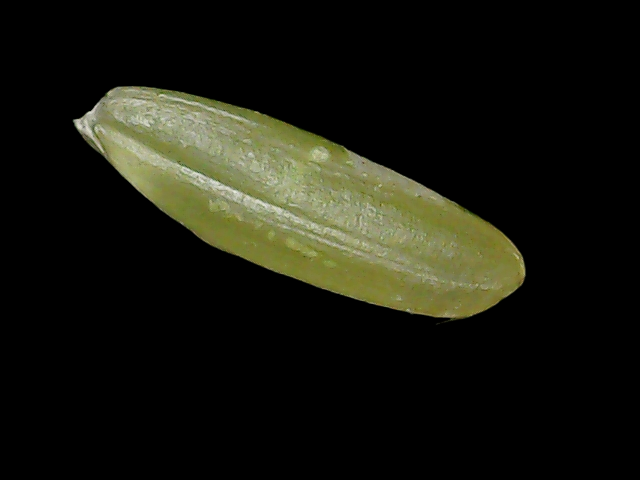
Rice variety: Binadhan11